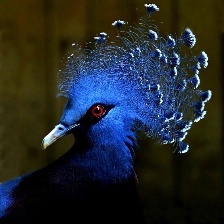
Species: VICTORIA CROWNED PIGEON
Scientific name: GOURA VICTORIA